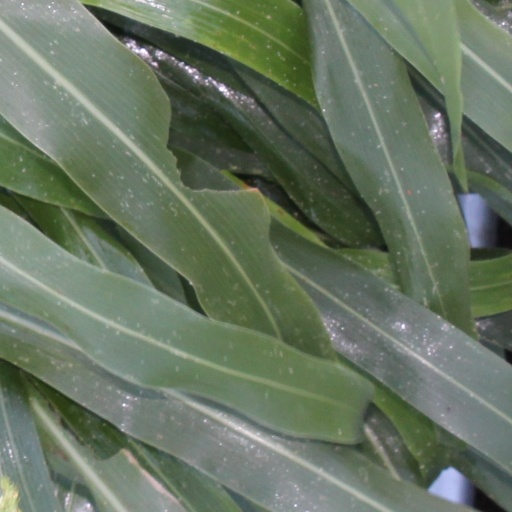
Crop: sorghum